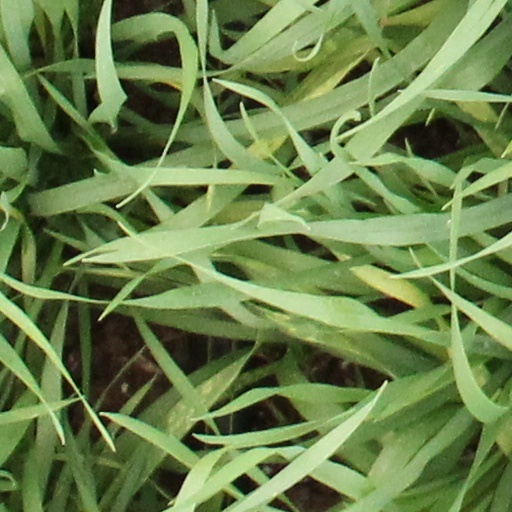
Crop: wheat